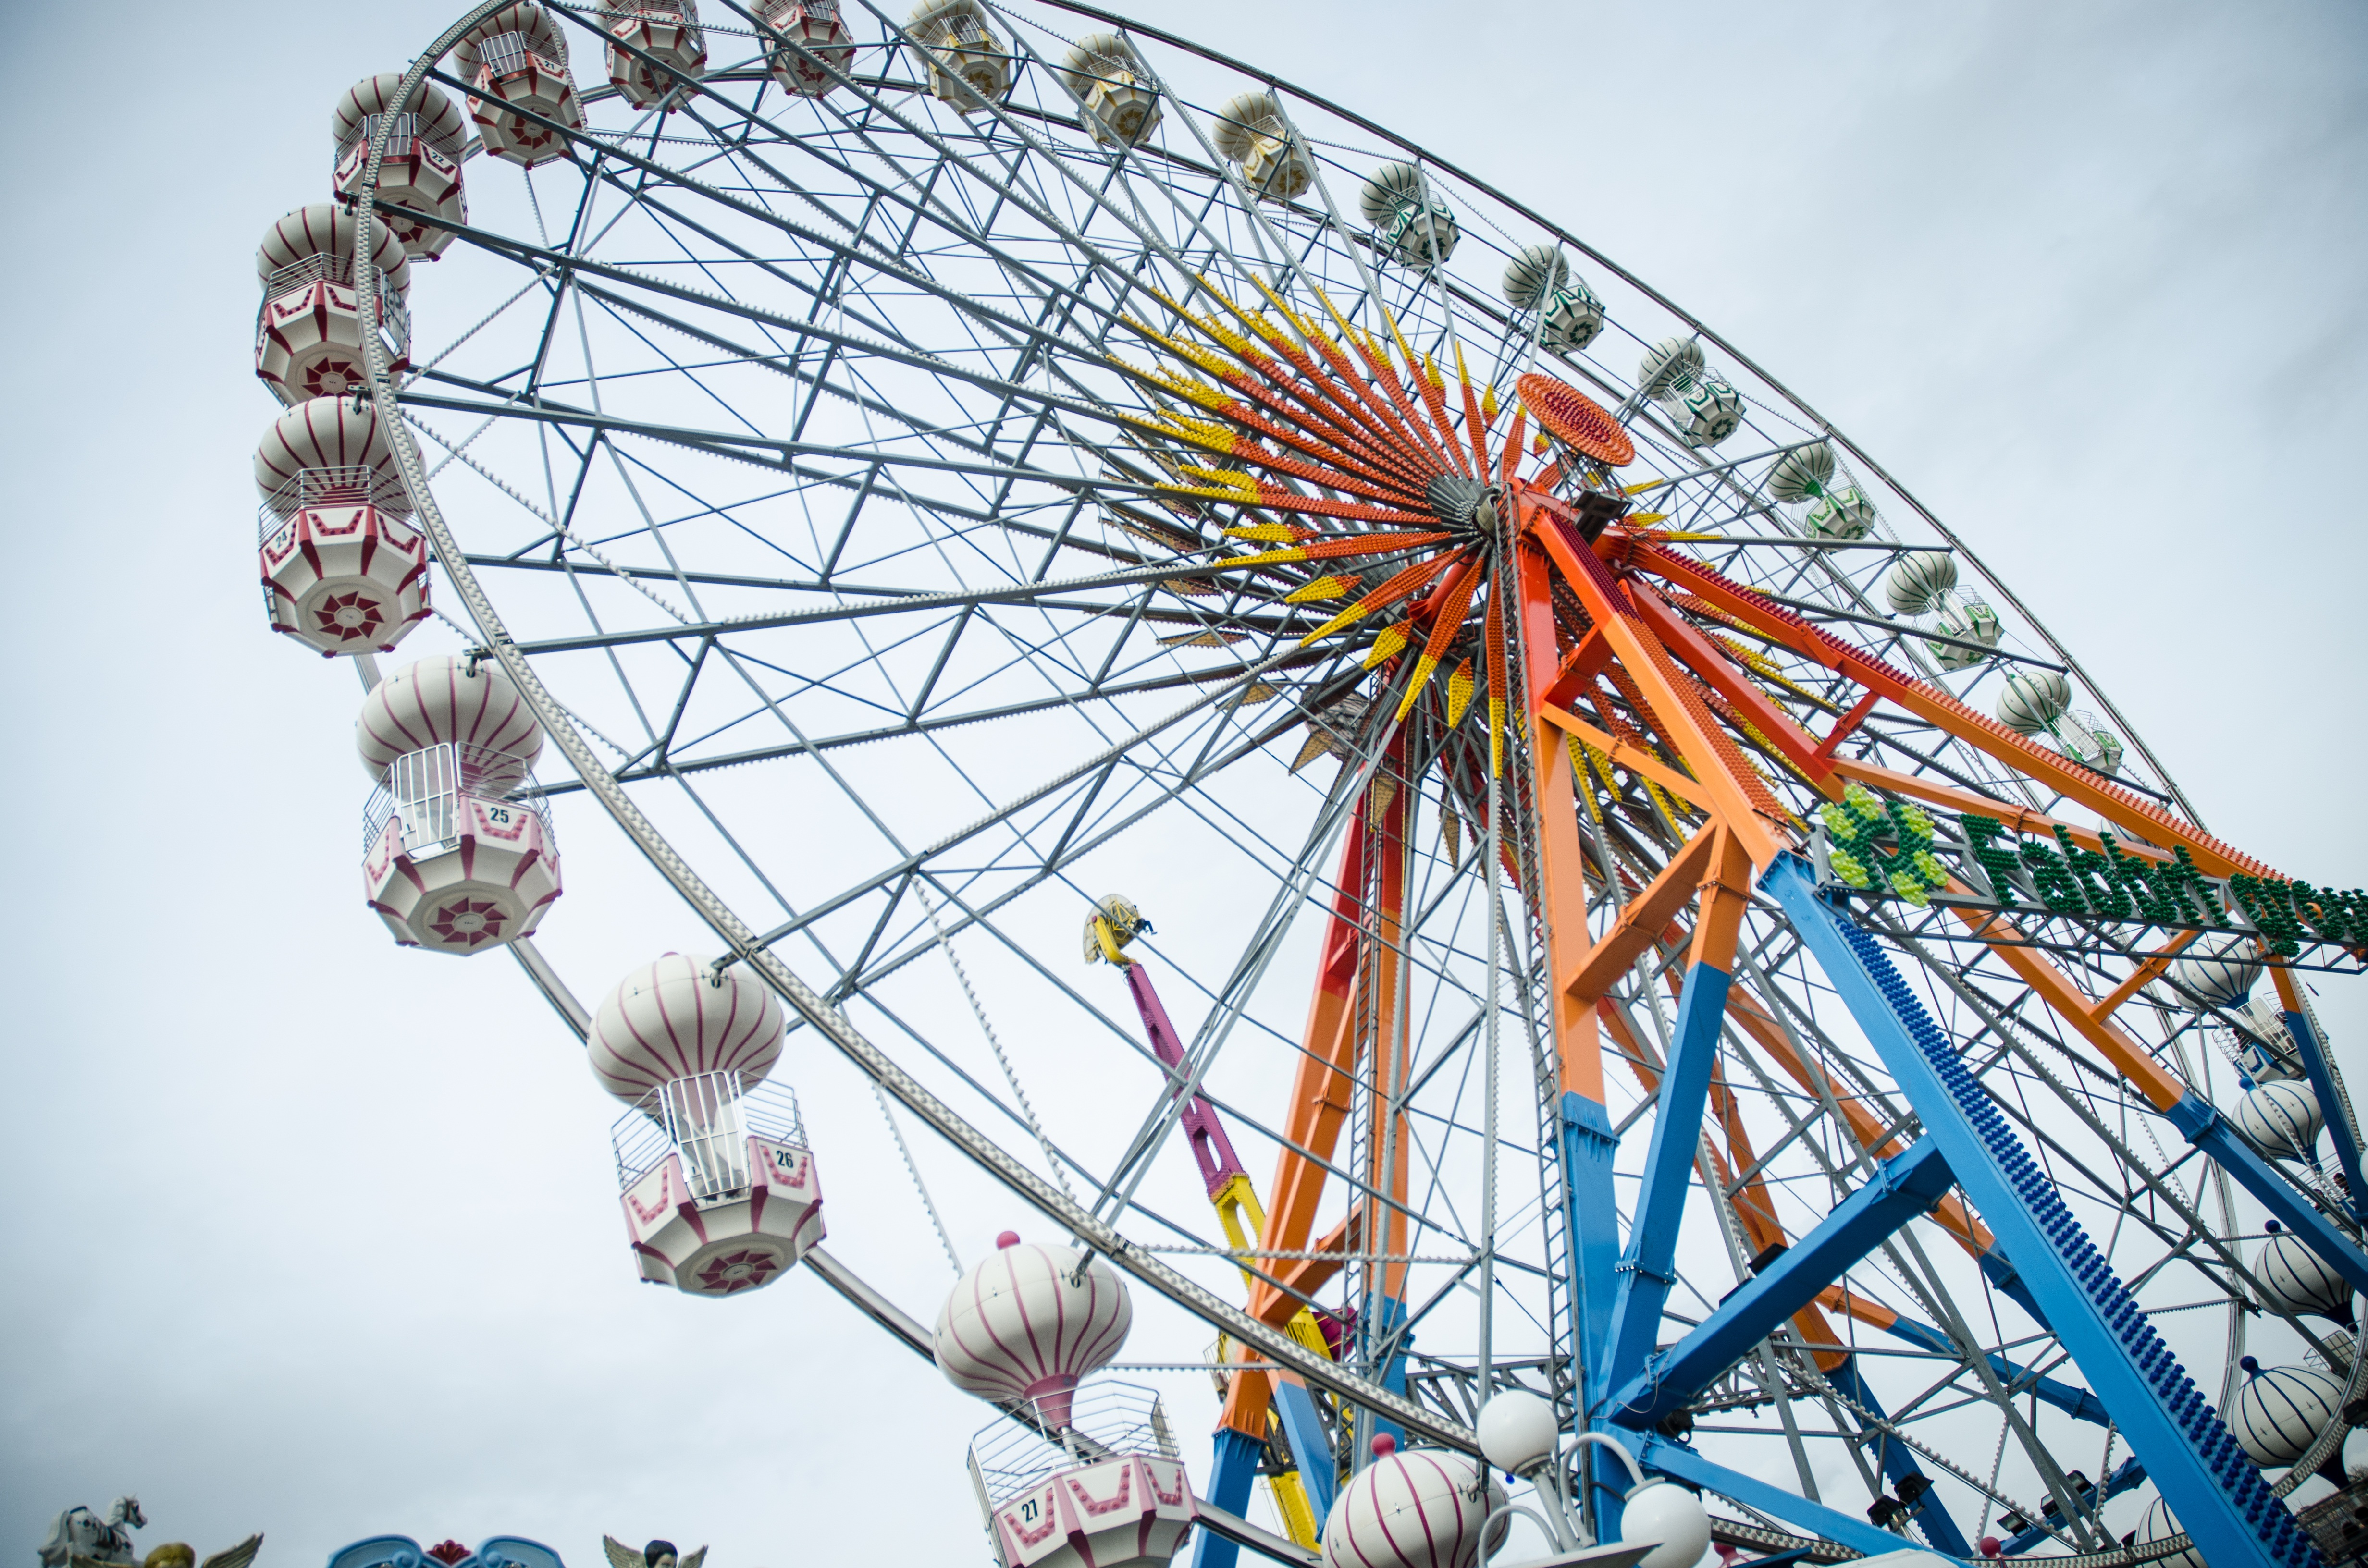
recreation, ferris wheel, amusement park, park, leisure, tourist attraction, fair, amusement ride, outdoor recreation, the ferris wheel, nonbuilding structure, rides amp attractions